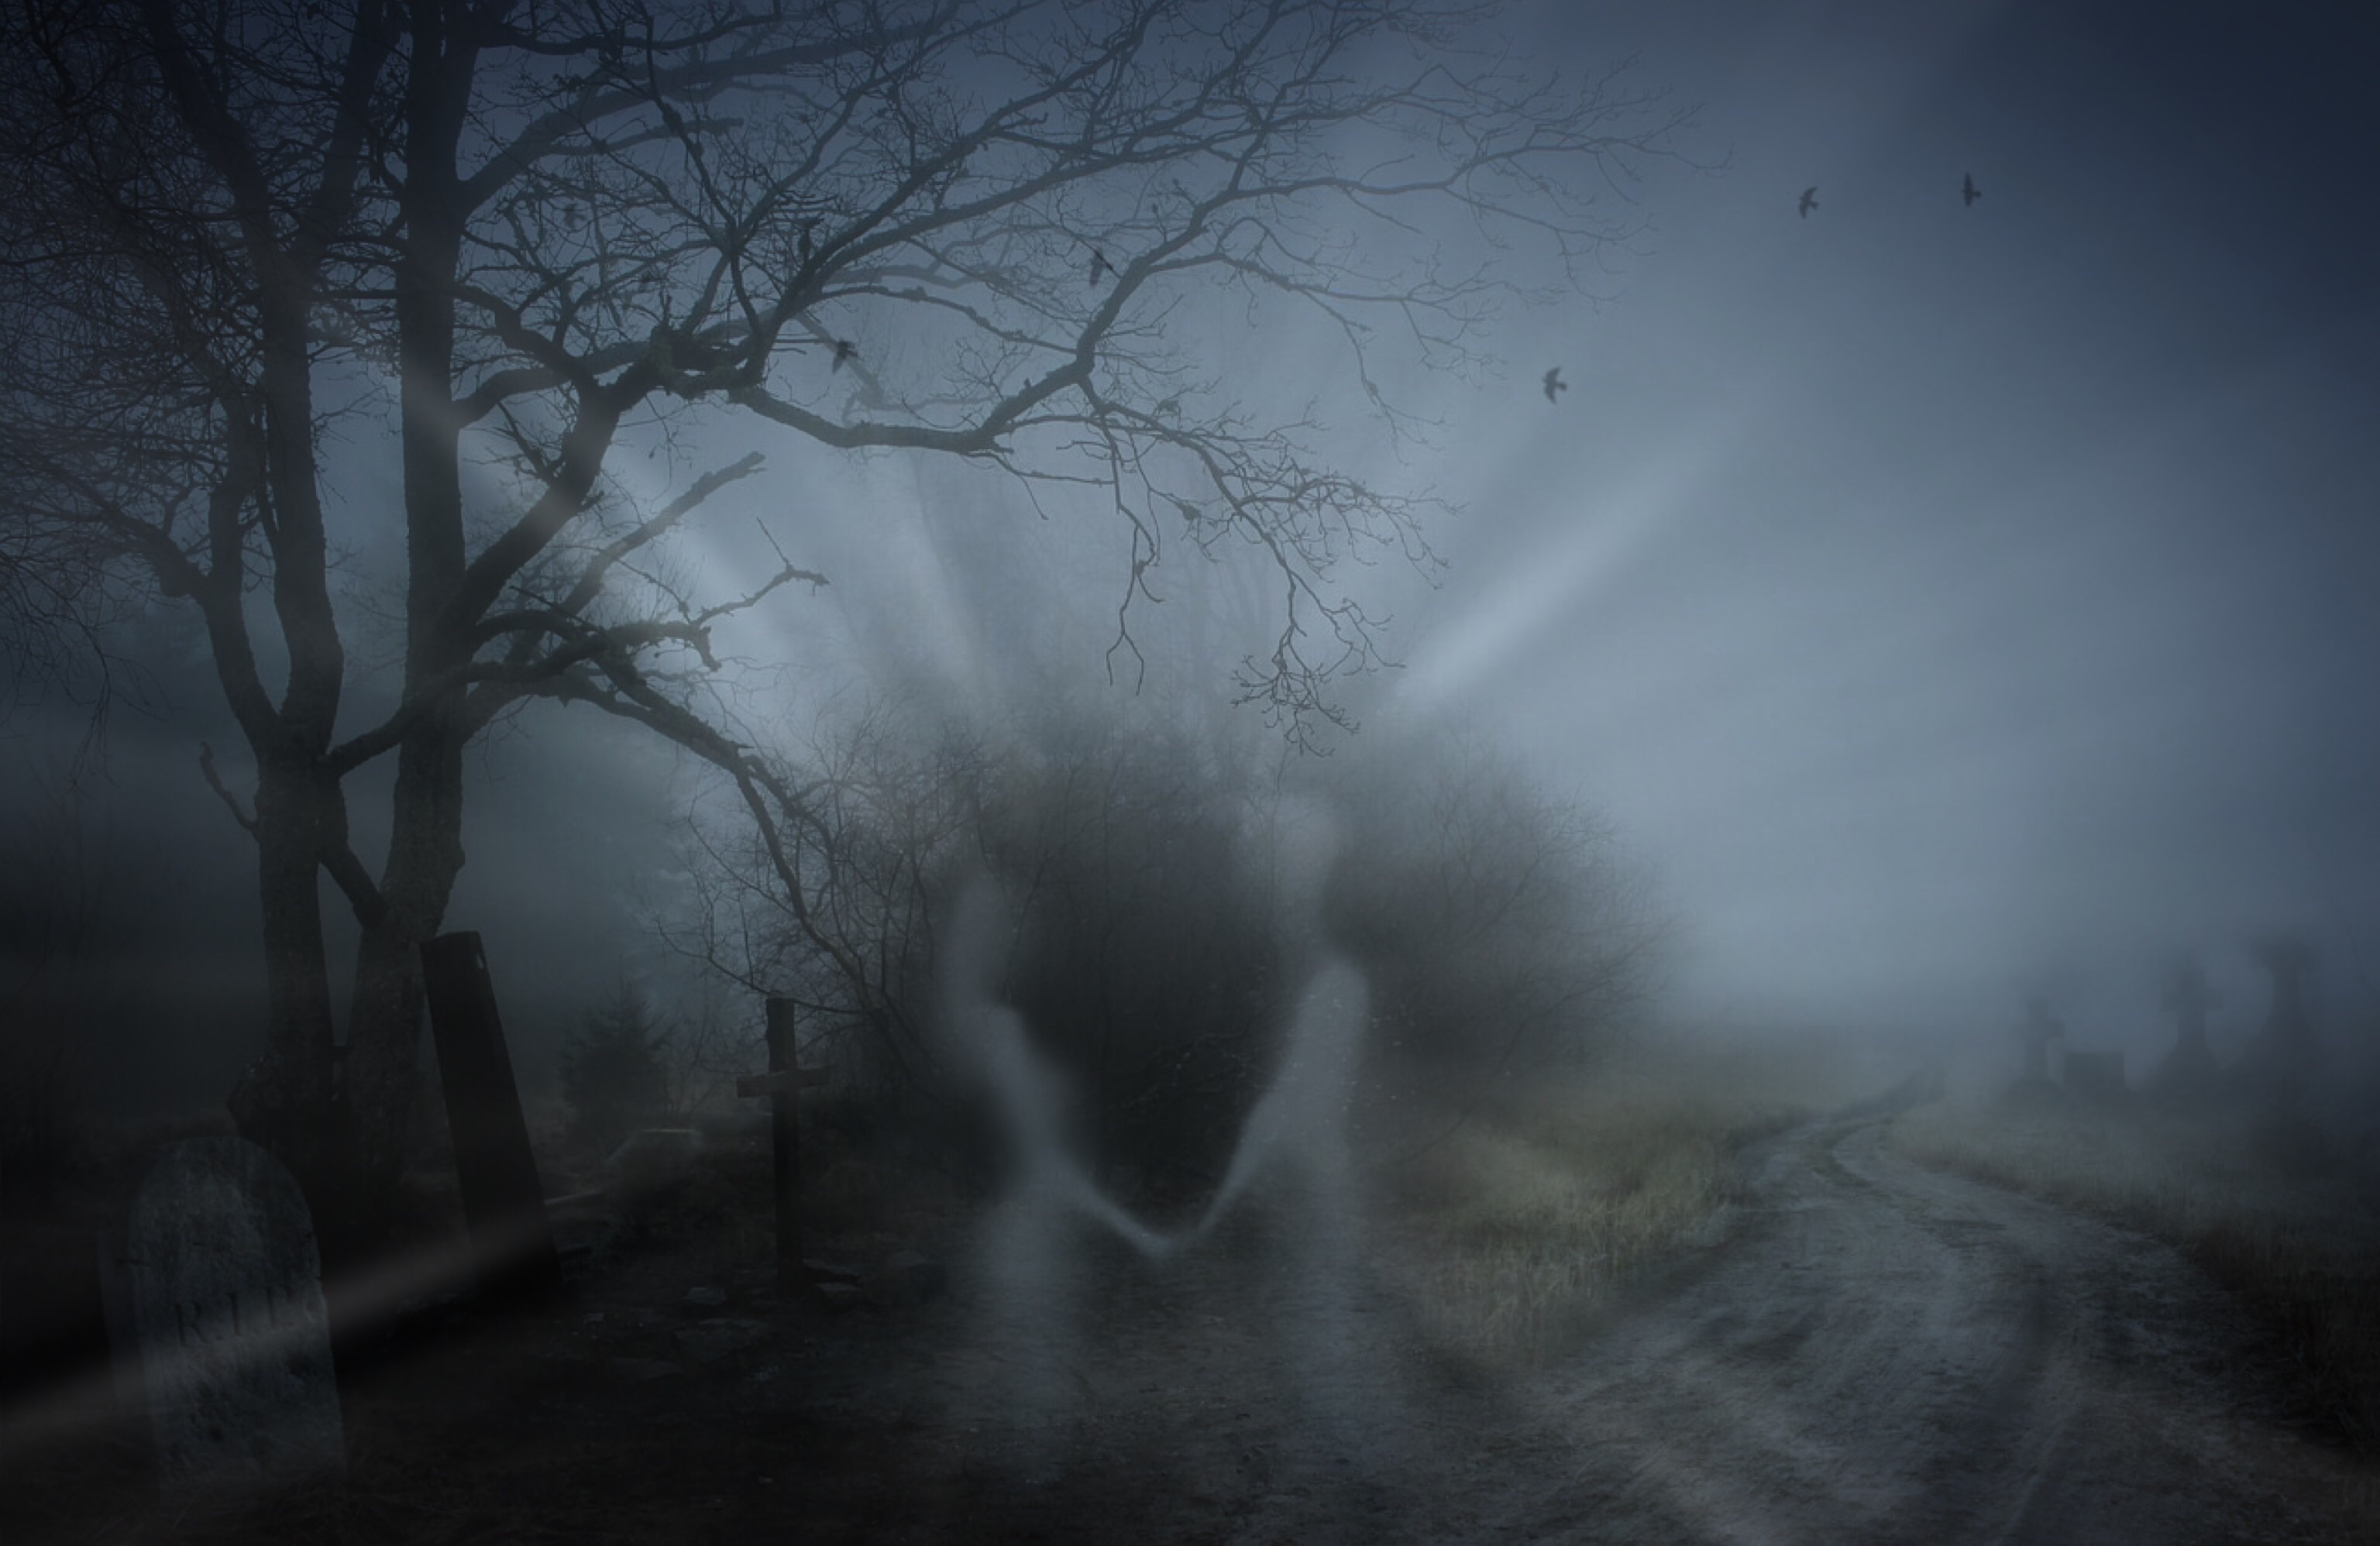
man, grass, light, abstract, sky, woman, fog, mist, sunlight, morning, atmosphere, spooky, mystical, love, weather, romance, romantic, darkness, infinity, rest, cemetery, monochrome, tombstone, death, trees, fear, fantastic, transience, loneliness, horror, tomb, nightmare, graves, mood, soul, away, screenshot, freezing, crosses, tenderness, resting place, rock carving, wayside cross, loyalty, old cemetery, stone cross, christ cross, atmospheric phenomenon, atmosphere of earth, computer wallpaper, transmigration of souls